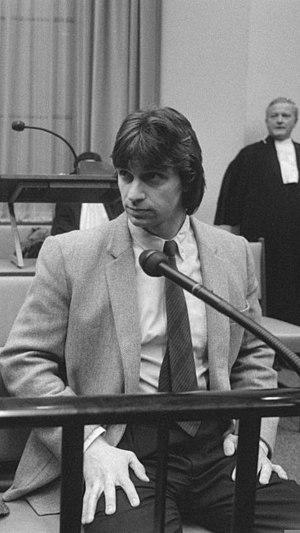
Astrid Holleeder est une avocate et écrivaine néerlandaise.